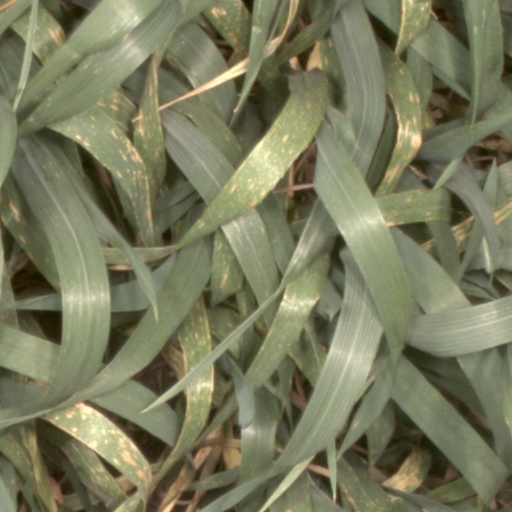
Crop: wheat